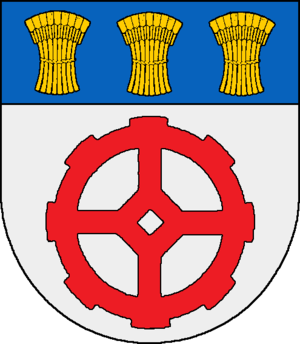
Postfeld
Coat of arms of Postfeld
Postfeld er en by og kommune i det nordlige Tyskland, beliggende i Amt Preetz-Land i den sydvestlige del af Kreis Plön. Kreis Plön ligger i den østlige/centrale del af delstaten Slesvig-Holsten.